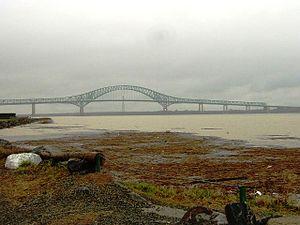
La géographie du Canada est vaste et diversifiée. Occupant la plus grande partie de la portion nordique du continent nord-américain, le Canada occupe le deuxième rang mondial pour la superficie totale, après la Russie.